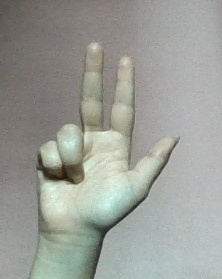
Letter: al